Sarah Dessen

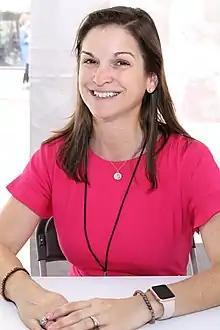
Dessen at the 2017 Texas Book Festival

Sarah Dessen (born June 6, 1970) is an American novelist who lives in Chapel Hill, North Carolina. Born in Illinois, Dessen graduated from the University of North Carolina-Chapel Hill. Her first book, "That Summer", was published in 1996. She has since published more than a dozen other novels and novellas. In 2017, Dessen won the Margaret Edwards Award for some of her work. Two of her books were adapted into the 2003 film "How to Deal".